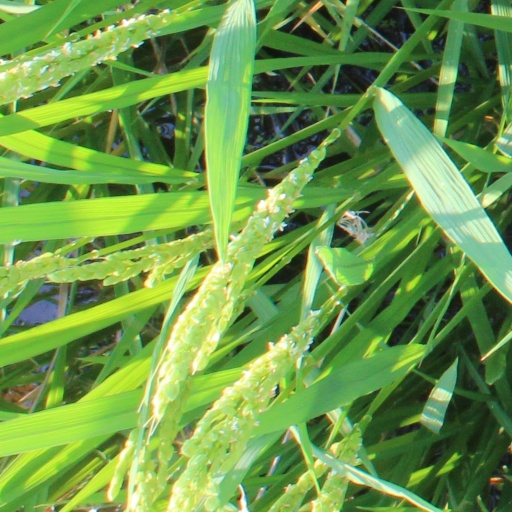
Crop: rice